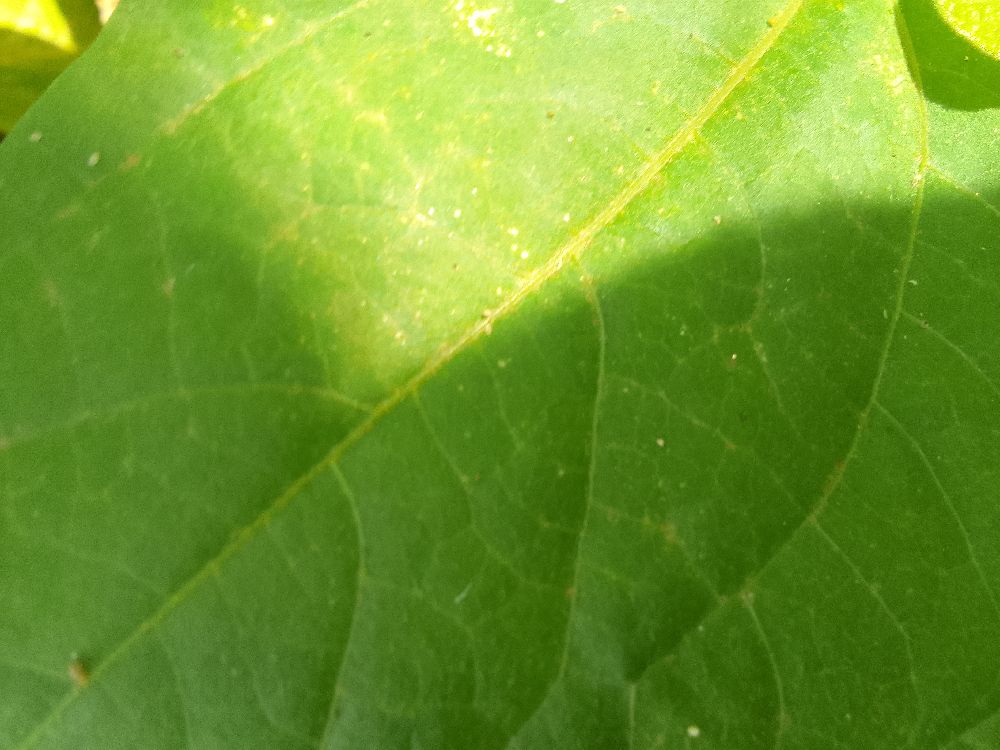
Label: healthy